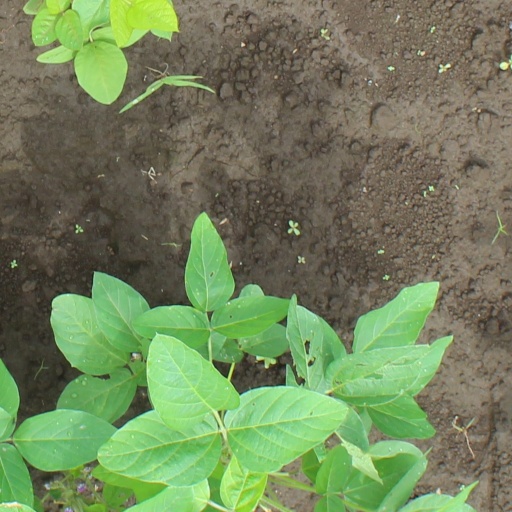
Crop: soybean